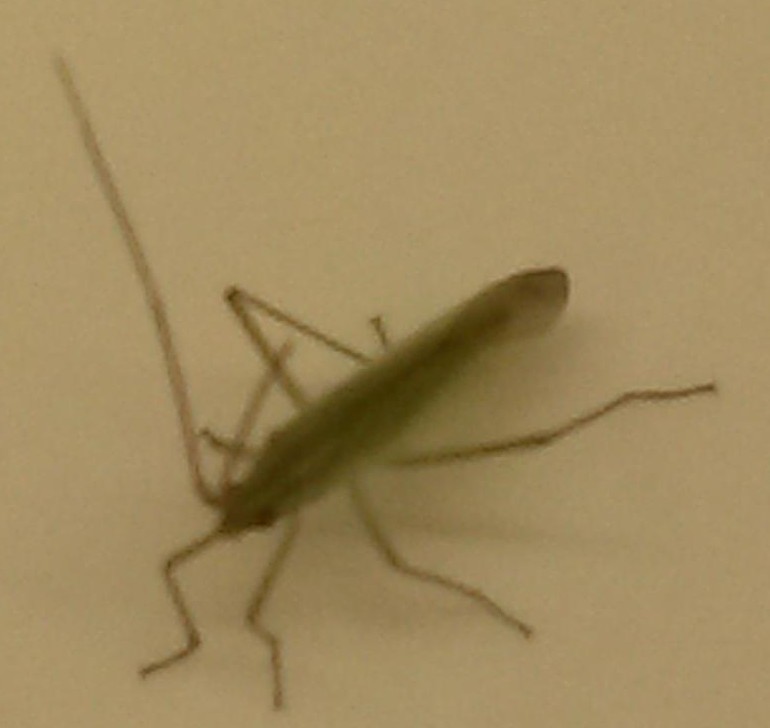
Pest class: occasional_pest